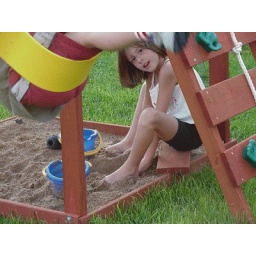
LJ playing in the sand box